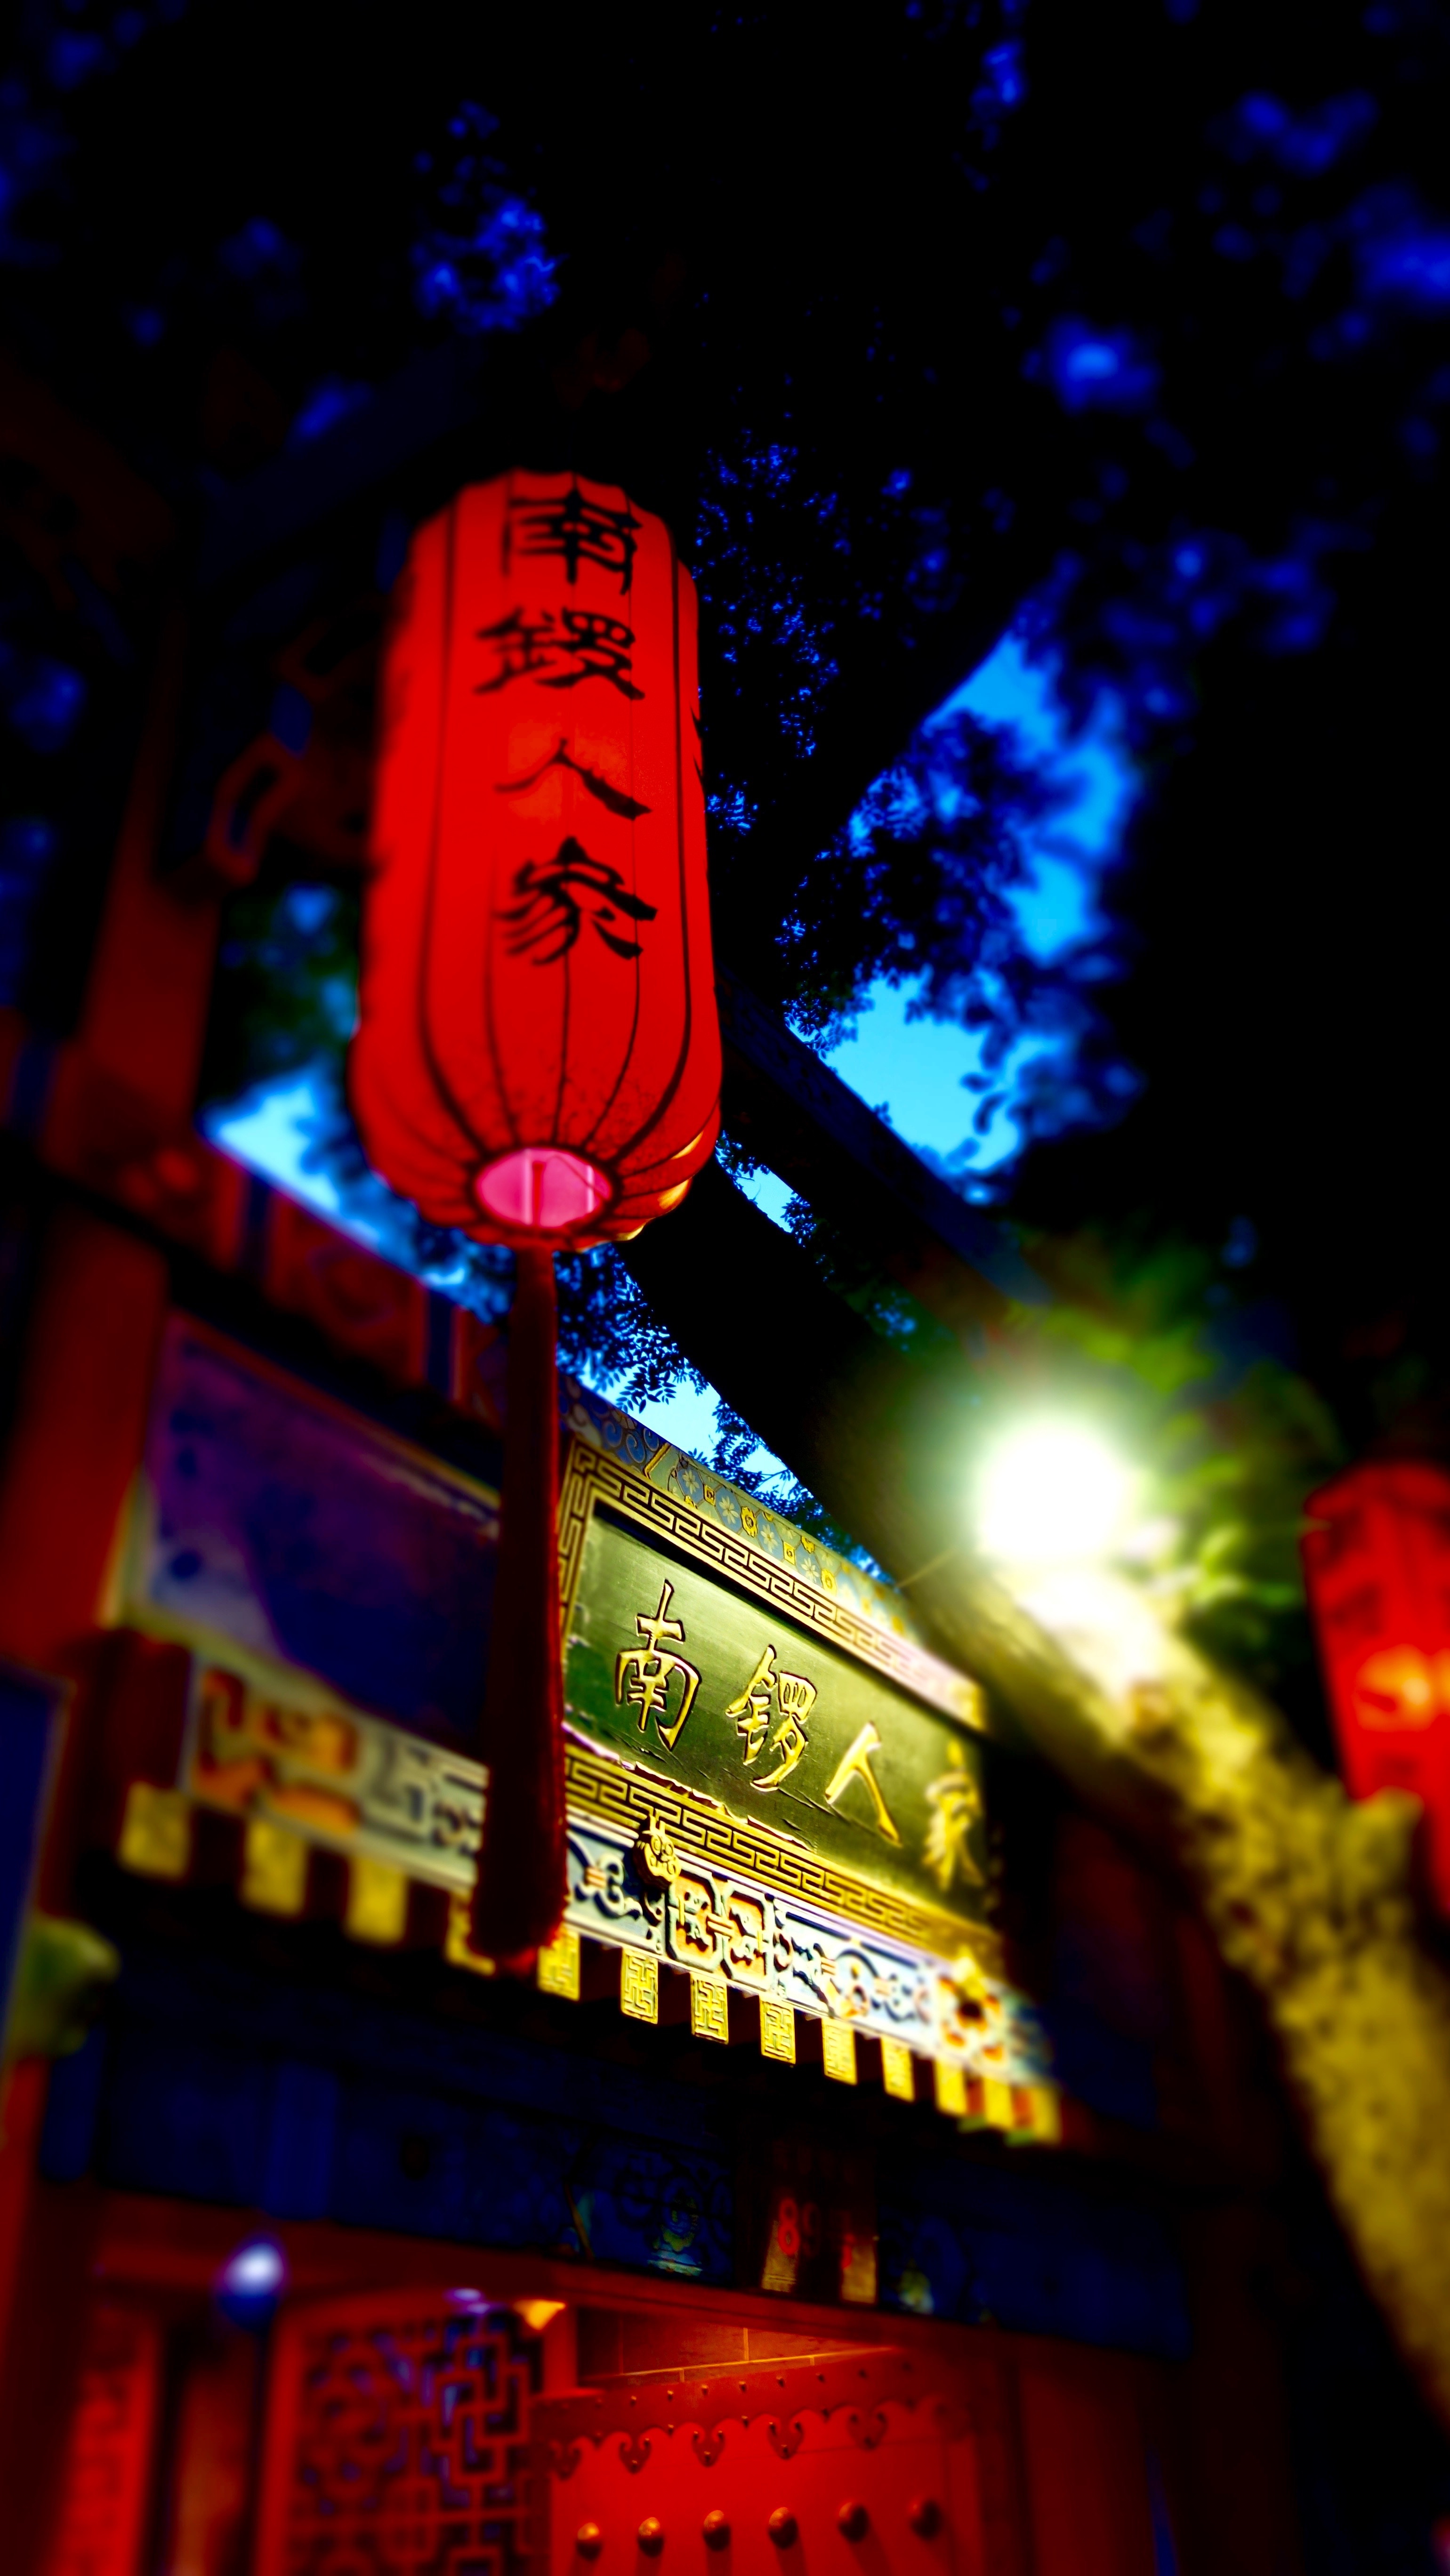
light, night, red, color, signage, lighting, neon, neon sign